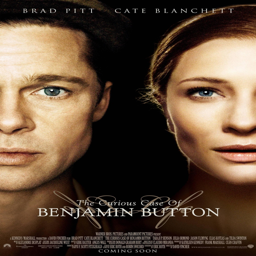
extra large movie poster image for romance film